Van Halen

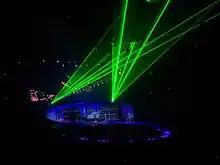
Van Halen's elaborate stage productions required extra security included in their contract riders

The complex technical demands of a Van Halen tour ultimately had a notable side-effect on modern pop music tours, especially via the concert's technical contract rider. The band used contract riders to verify the venue's power availability, security, structural and weight distribution details. Their riders specified that a bowl of M&M's candies was to be placed in their dressing room and, separately, in a different area of the contract, that all of the brown M&M's were to be removed. According to both manager Noel Monk and Roth, this was listed in the technical portion of the contract not because the band wanted to make capricious demands of the venue location, but rather as a test to see if the electrical, structural, security, and safety requirements in the rider had been thoroughly observed.